Concentration Camp Memorial Hailfingen-Tailfingen

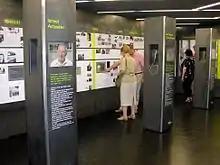
Exhibition and documentation room in Tailfinger Town Hall

Above all, the private initiatives and extensive research by Volker Mall and Harald Roth were the impetus for the establishment of a multimedia exhibition space on the ground floor of the Tailfinger Town Hall. The target groups are primarily school classes with pupils aged 14 and over. In addition to modern touch-screen monitors, a room-long chronological table over two metres high has been created, from which the connections can be understood. An aerial panorama of the airfield and its surroundings was taken from several aerial photographs taken in 1944/1945. The "Number Book" lists the names of all Jewish prisoners. However, the focus is on the individual fates of the camp inmates and the testimonies of contemporary witnesses from the Gäu region. The entire stock of digital documents can be used for research purposes. The entire exhibition site has been deliberately designed for possible extensions. At the end of 2008 a documentary film was made: "Das KZ-Außenlager Hailfingen/Tailfingen" by Bernhard Koch in cooperation with Gegen Vergessen - Für Demokratie.